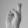
ASL letter: R